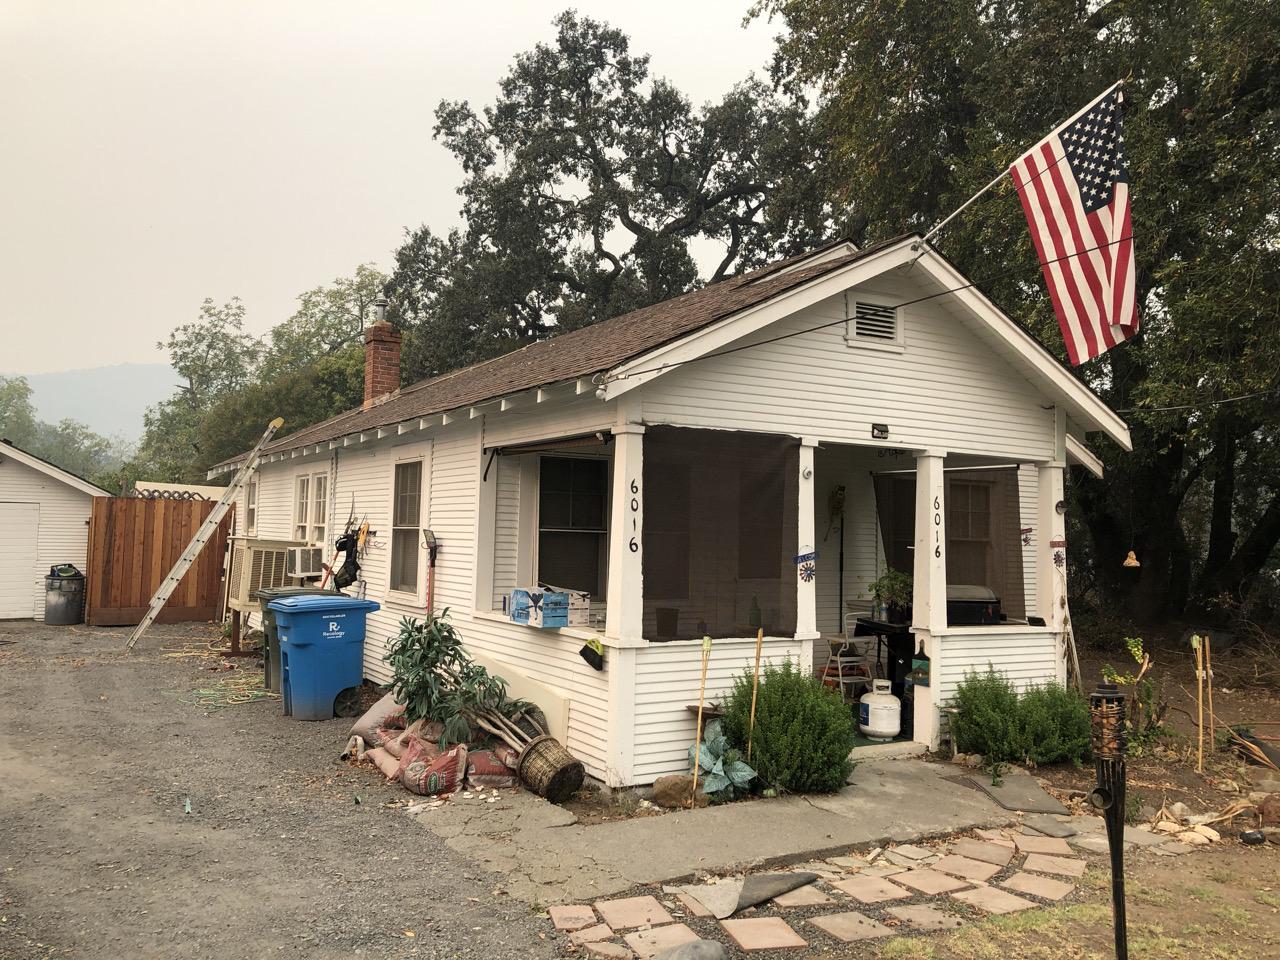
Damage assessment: no_damage